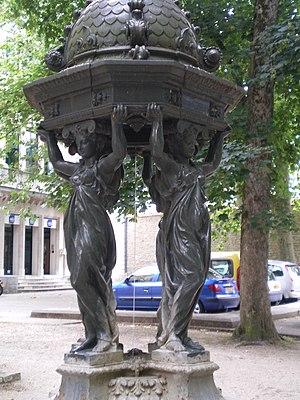
Fontaine
Besançon est riche des nombreuses fontaines et sculptures réparties dans différents quartiers de la ville. Aux sculptures décoratives et commémoratives s'ajoutent les fontaines dont les plus anciennes ont perdu leur rôle social pour devenir ornementales. Des cadrans solaires, fresques et trompe-l'œil décorent aujourd'hui façades et fenêtres.